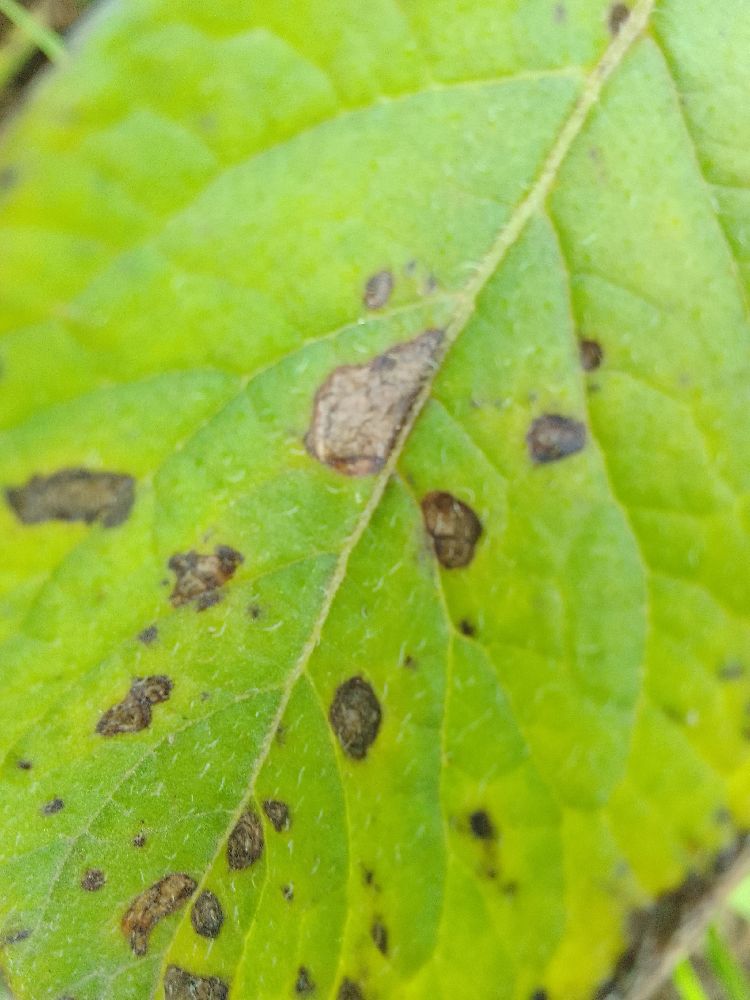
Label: Early blight